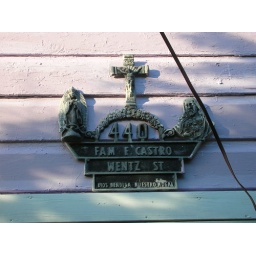
Family sign above my grandparent's house